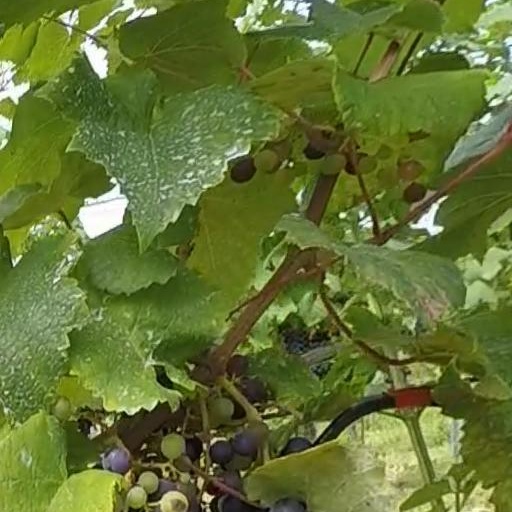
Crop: grape